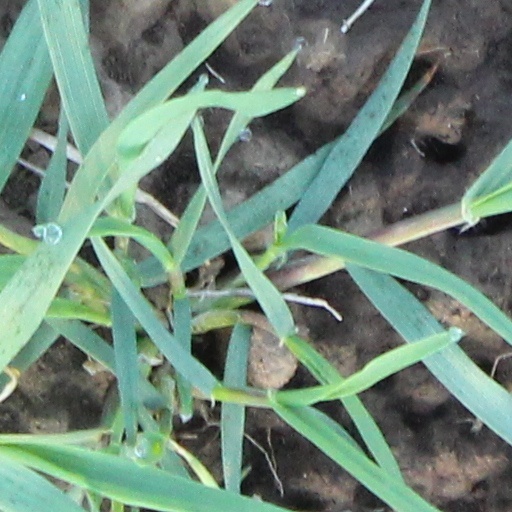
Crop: wheat